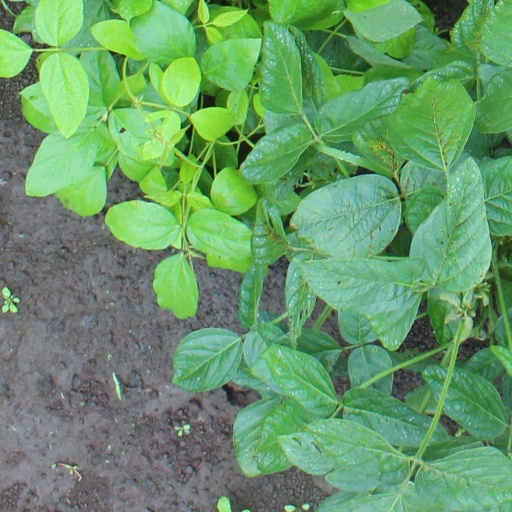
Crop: soybean